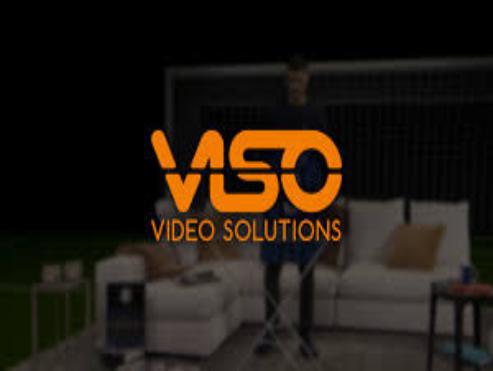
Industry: Clothes